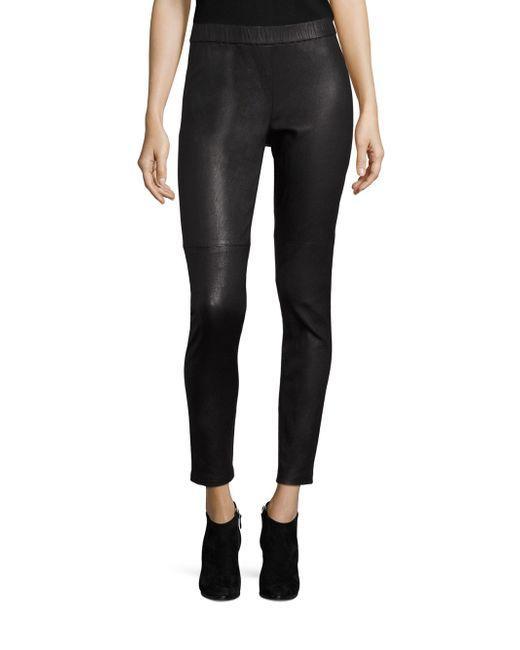
lässige schwarze dünne Lederhose für Damen